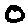
Label: 0